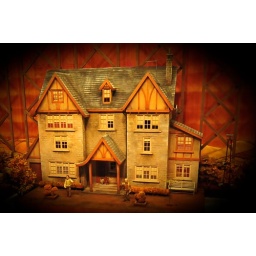
Model house in store window